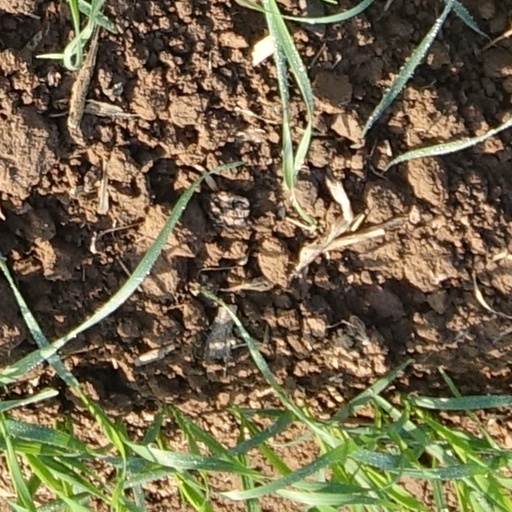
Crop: wheat